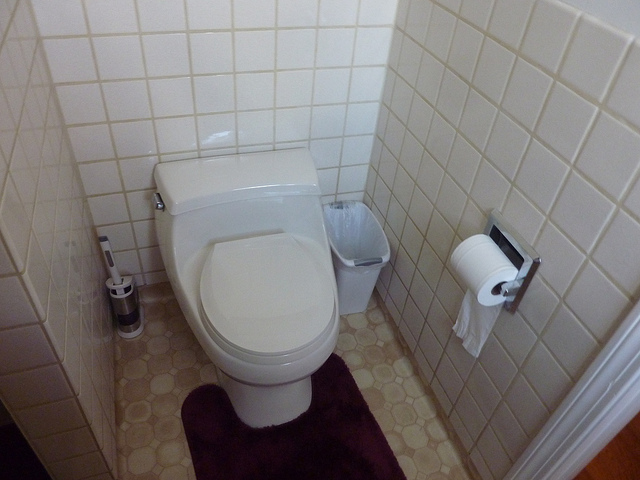
user: Given an image and a question. Answer the question in a short answer. Question: What occupation would service this area of a home for a problem? Short Answer:
assistant: plumber